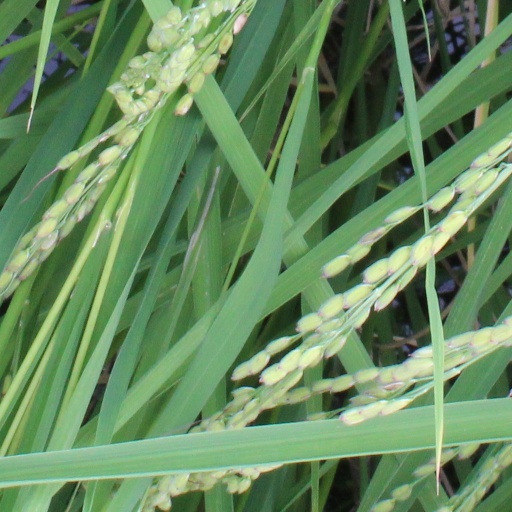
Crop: rice